Aircraft in fiction

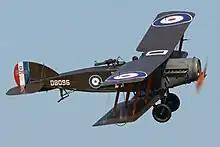
Bristol F2B

Comics writer Garth Ennis' 2007 revival of the old British war comic hero "Battler Britton: Bloody Good Show", featured the ace fighter pilot commanding a squadron of Bristol Beaufighters in North Africa during the Second World War.